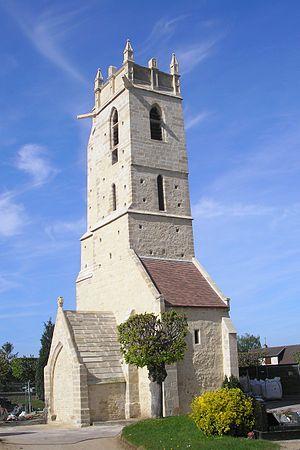
Ranville est une commune française, située dans le département du Calvados en région Normandie, peuplée de 1 805 habitants.